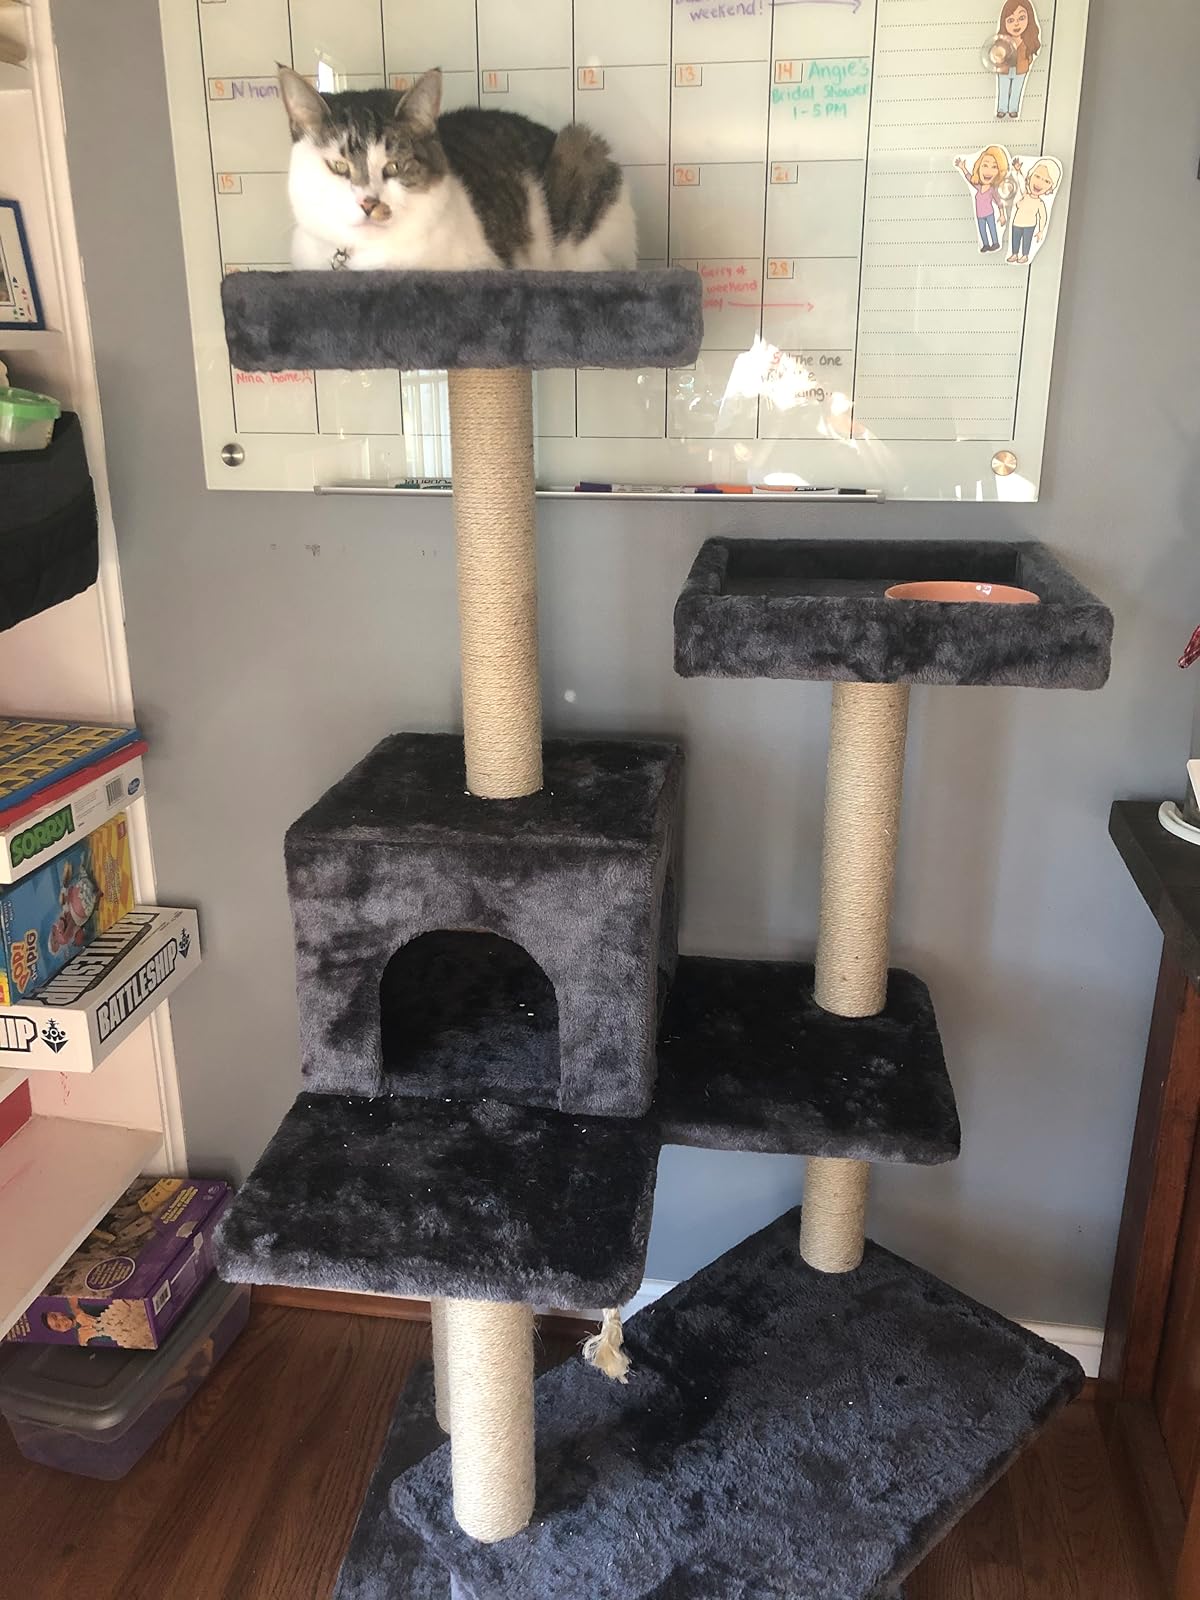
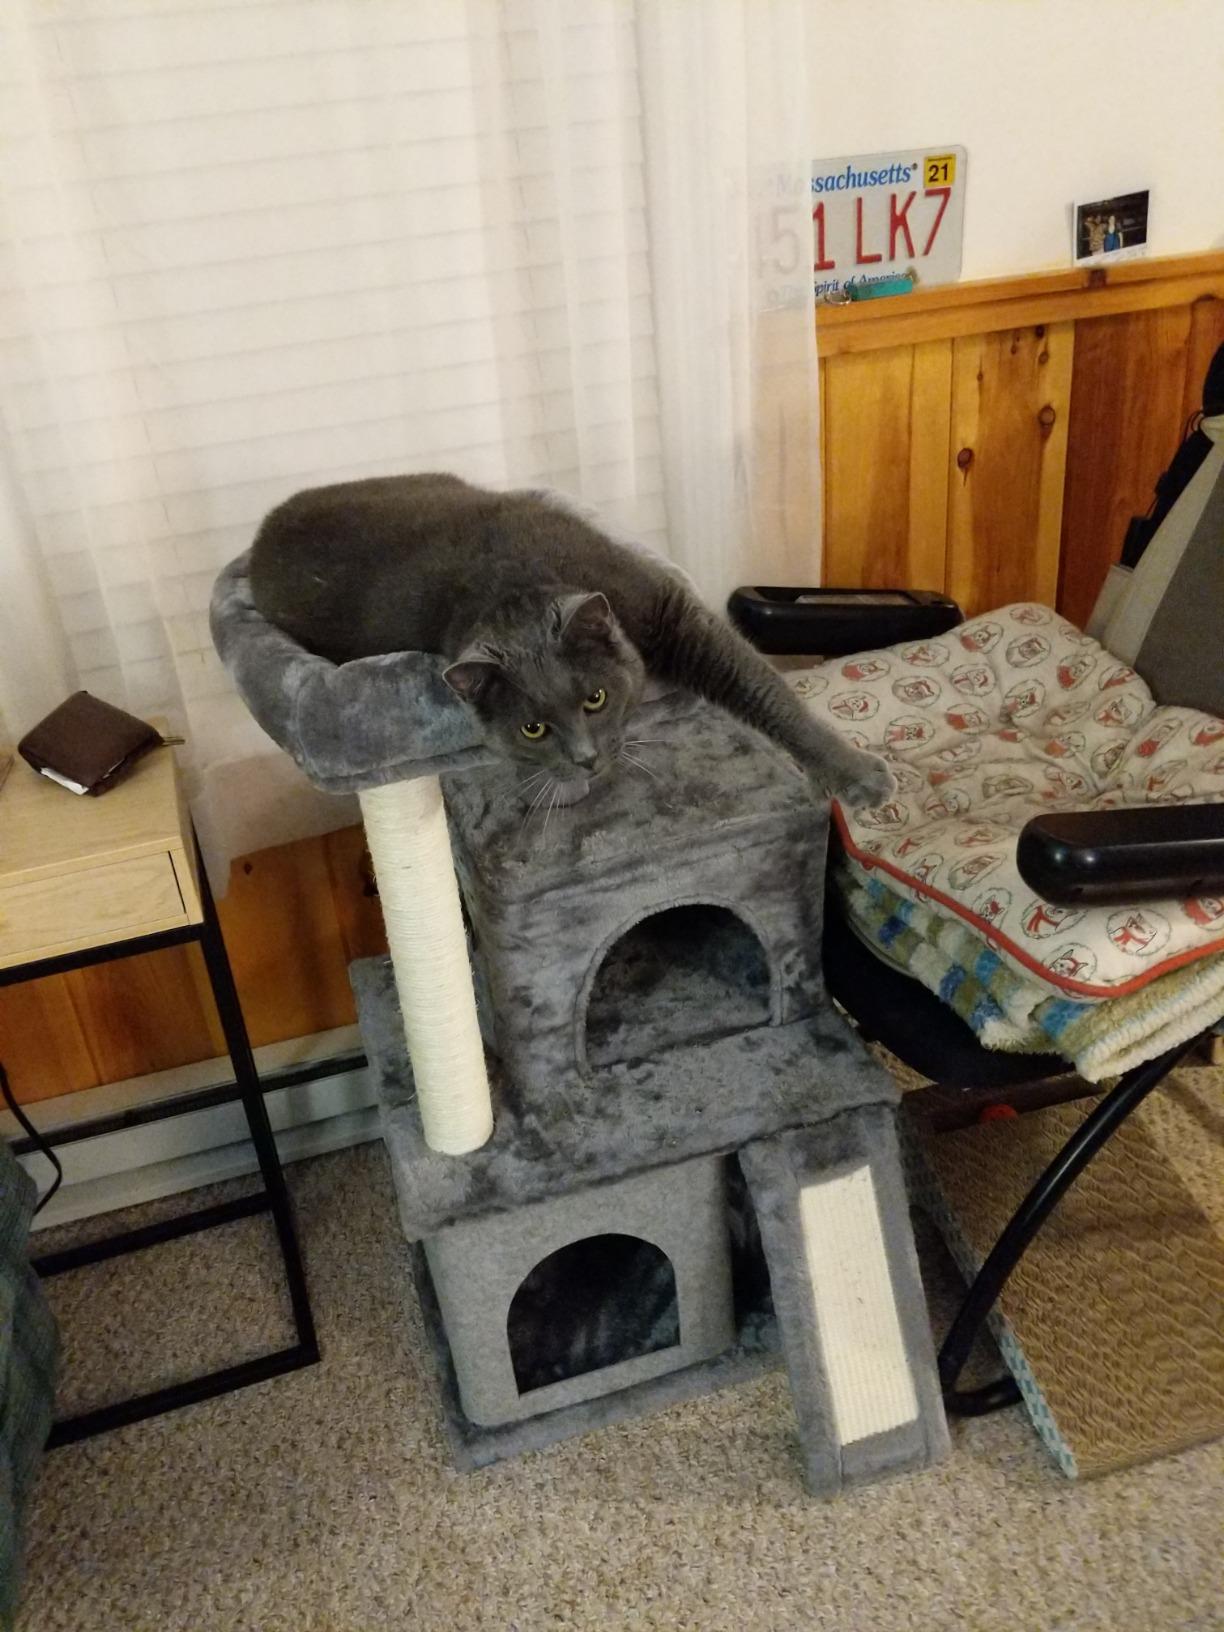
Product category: items_cat tree
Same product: no